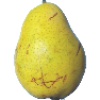
Label: pear_monster